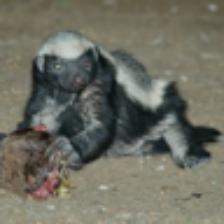
Label: NonHuman